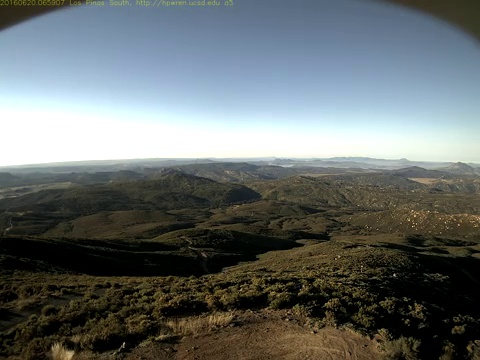
Fire: no
Smoke: no